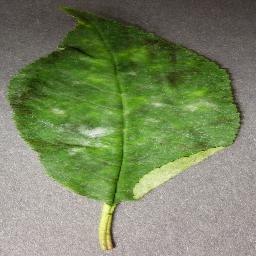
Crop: cherry
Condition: (including_sour)_powdery_mildew